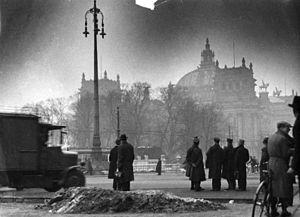
L’incendie du Reichstag est un incendie criminel qui ravage le palais du Reichstag, siège du Parlement allemand à Berlin, dans la nuit du 27 au 28 février 1933.
Le palais du Reichstag est un bâtiment de Berlin en Allemagne, construit pour abriter le Reichstag à partir de 1894 et jusqu'à son incendie dans la nuit du 27 au 28 février 1933. Il abrite le Bundestag de la République fédérale d'Allemagne depuis le retour des institutions à Berlin en 1999.
Adolf Hitler [ˈadɔlf ˈhɪtlɐ] est un idéologue et homme d'État allemand, né le 20 avril 1889 à Braunau am Inn en Autriche-Hongrie et mort par suicide le 30 avril 1945 à Berlin. Fondateur et figure centrale du nazisme, il prend le pouvoir en Allemagne en 1933 et instaure une dictature totalitaire, impérialiste, antisémite et raciste désignée sous le nom de Troisième Reich.
Cet article propose une chronologie des grands incendies, soit une classification historique des incendies notables partout dans le monde, par leur taille ou leur importance pour les différents peuples historiques qui se sont succédé. Seuls les incendies historiques documentés y sont recensés, bien que les détails puissent souvent être manquants.